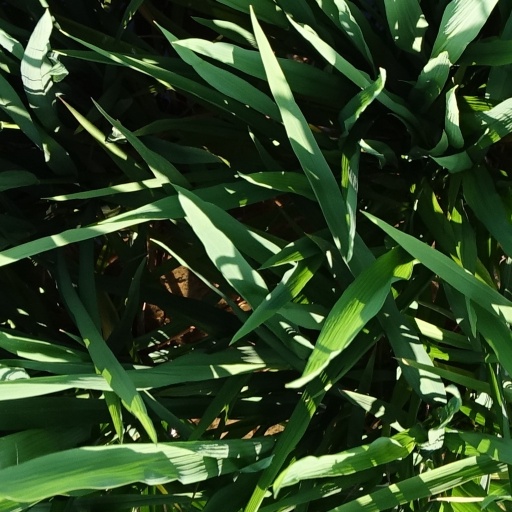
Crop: rice